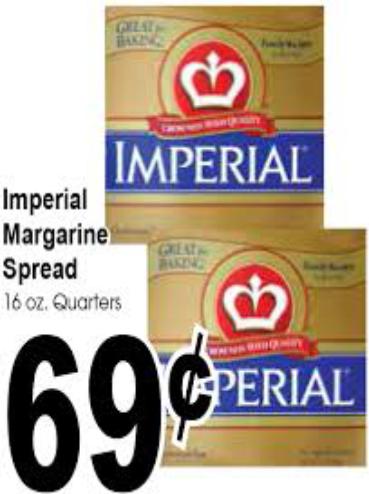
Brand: Imperial Margarine
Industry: Food